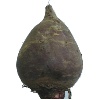
Label: Beetroot 1